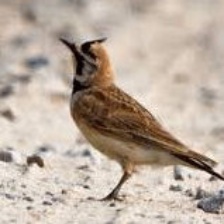
Species: HORNED LARK
Scientific name: EREMOPHILA ALPESTRIS